Adrian Long

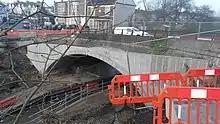
A FlexiArch bridge constructed adjacent to an existing structure in Soundwell, Gloucestershire

From 1997 Long worked on the FlexiArch, a pre-cast concrete arch in which the individual voussoirs are joined by a flexible polymeric membrane. The arch arrives to site flat packed and when lifted into position by a crane the gaps between the voussoirs close under gravity and form the correct arch profile. Long patented the product, which is produced by Irish pre-cast manufacturer Macrete, in 2004. The product can be constructed within a day and, containing no corrodable elements, has been stated to have a design lifespan of 300 years. More than 50 FlexiArch bridges have been constructed in the UK and Ireland and spans up to 30m are possible.